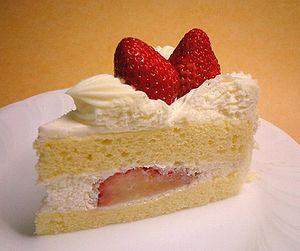
Le goût sucré ou la saveur sucrée est l'une des cinq saveurs de base. Elle est universellement considérée comme une expérience agréable, sauf peut-être en cas d'excès.